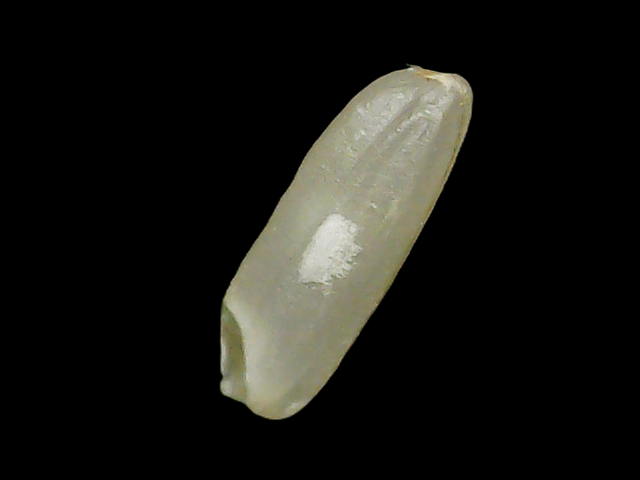
Rice variety: Binadhan21